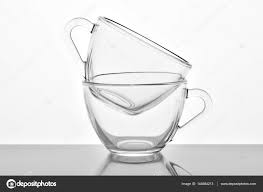
Label: glass